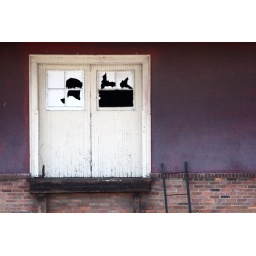
a door to the train station in Wagoner.